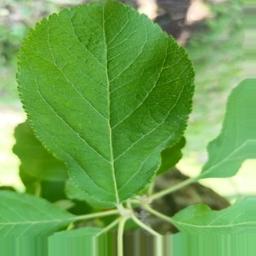
Label: Healthy